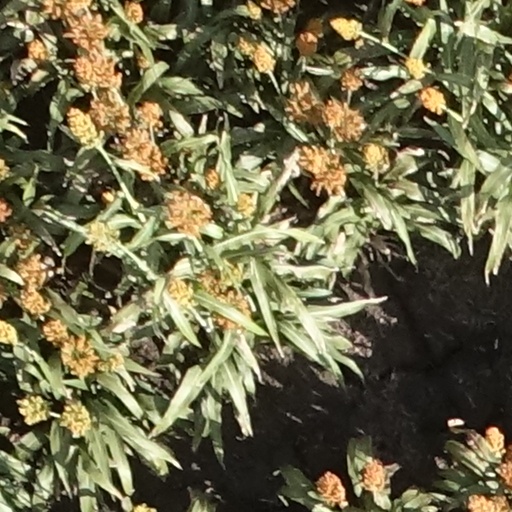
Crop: sorghum